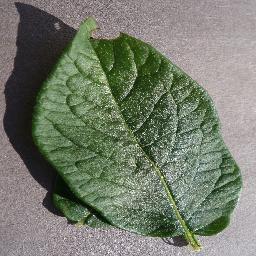
Label: Potato___healthy